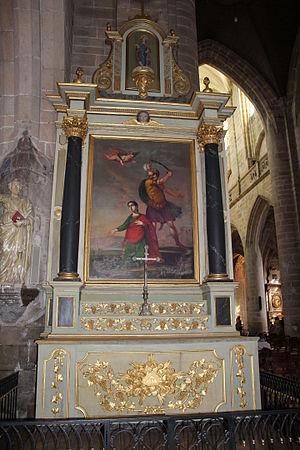
La basilique Saint-Sauveur de Dinan est un édifice religieux catholique romain situé à Dinan, en France. Elle est historiquement l'une des deux églises paroissiales de la ville, l'autre étant l'église Saint-Malo.